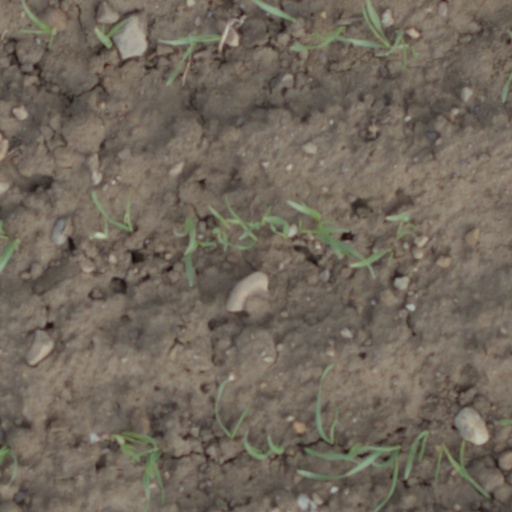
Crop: wheat